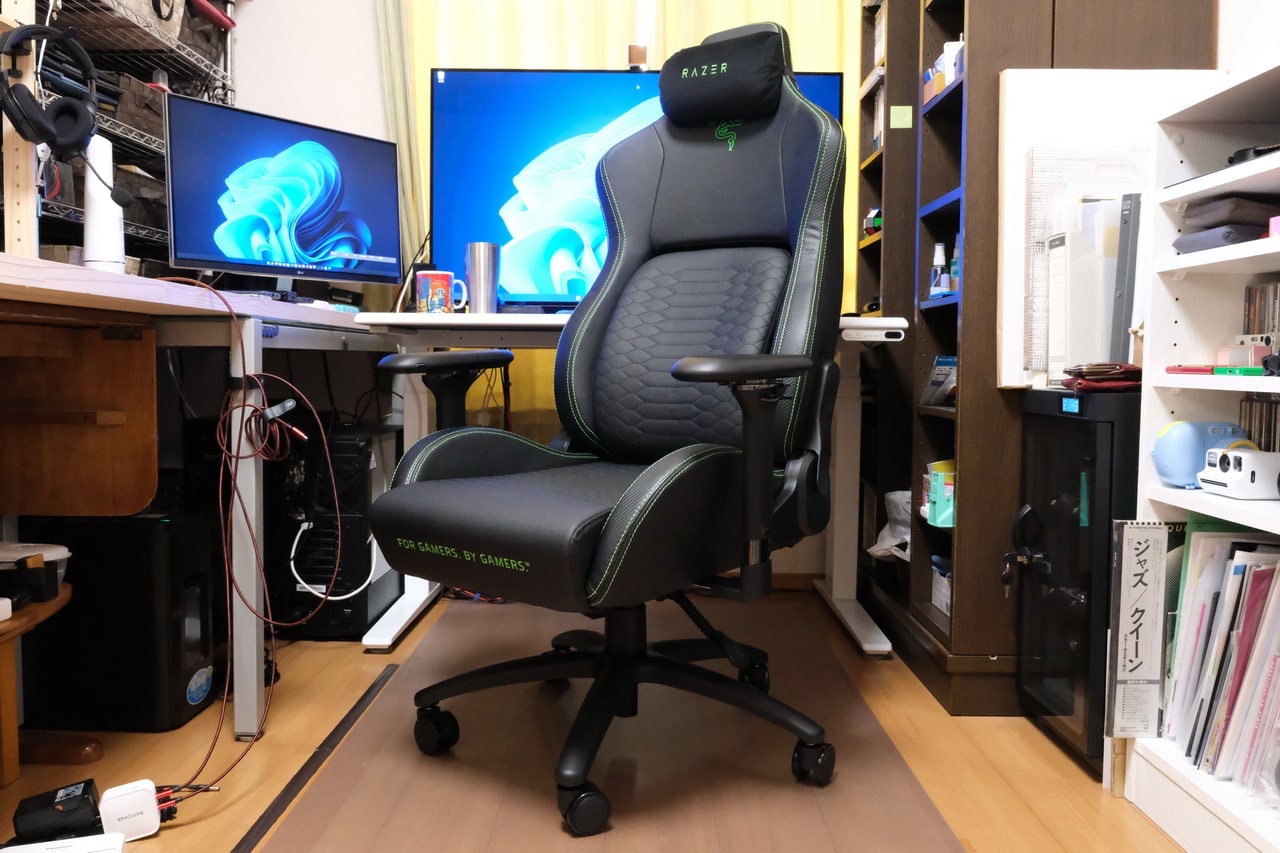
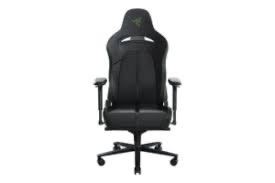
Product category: items_chair
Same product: no